Rev. Thomas James (Puritan)

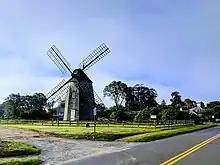
Site of Rev. Thomas James home circa 1690

It is probable that Rev. Thomas James got married for the first time in Connecticut to an unknown person. On September 2, 1669, he married Katherine Blux from Southampton for his second marriage. Although there is information that he had ten children, it is unclear which wife was the mother of all of them, and the birth dates of the children are also unknown. Some of his children married into nearby families. Peregrine Stansborough of Sagaponack married Rev. Thomas James's daughter, Sarah, on December 15, 1664, suggesting that Sarah was likely from his first marriage.